Anita Allen (pentathlete)

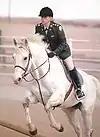

Anita Allen (born September 10, 1977, in Star City, Indiana) is a United States Army medical service officer who competed in the 2004 Olympic Games in the modern pentathlon, where she finished 18th of 32 competitors. A 2000 graduate of West Point, Allen finished first in the riding portion of the event. She was a standout cross country runner while at the academy. She won the women's modern pentathlon on August 11, 2003, at the 2003 Pan American Games.